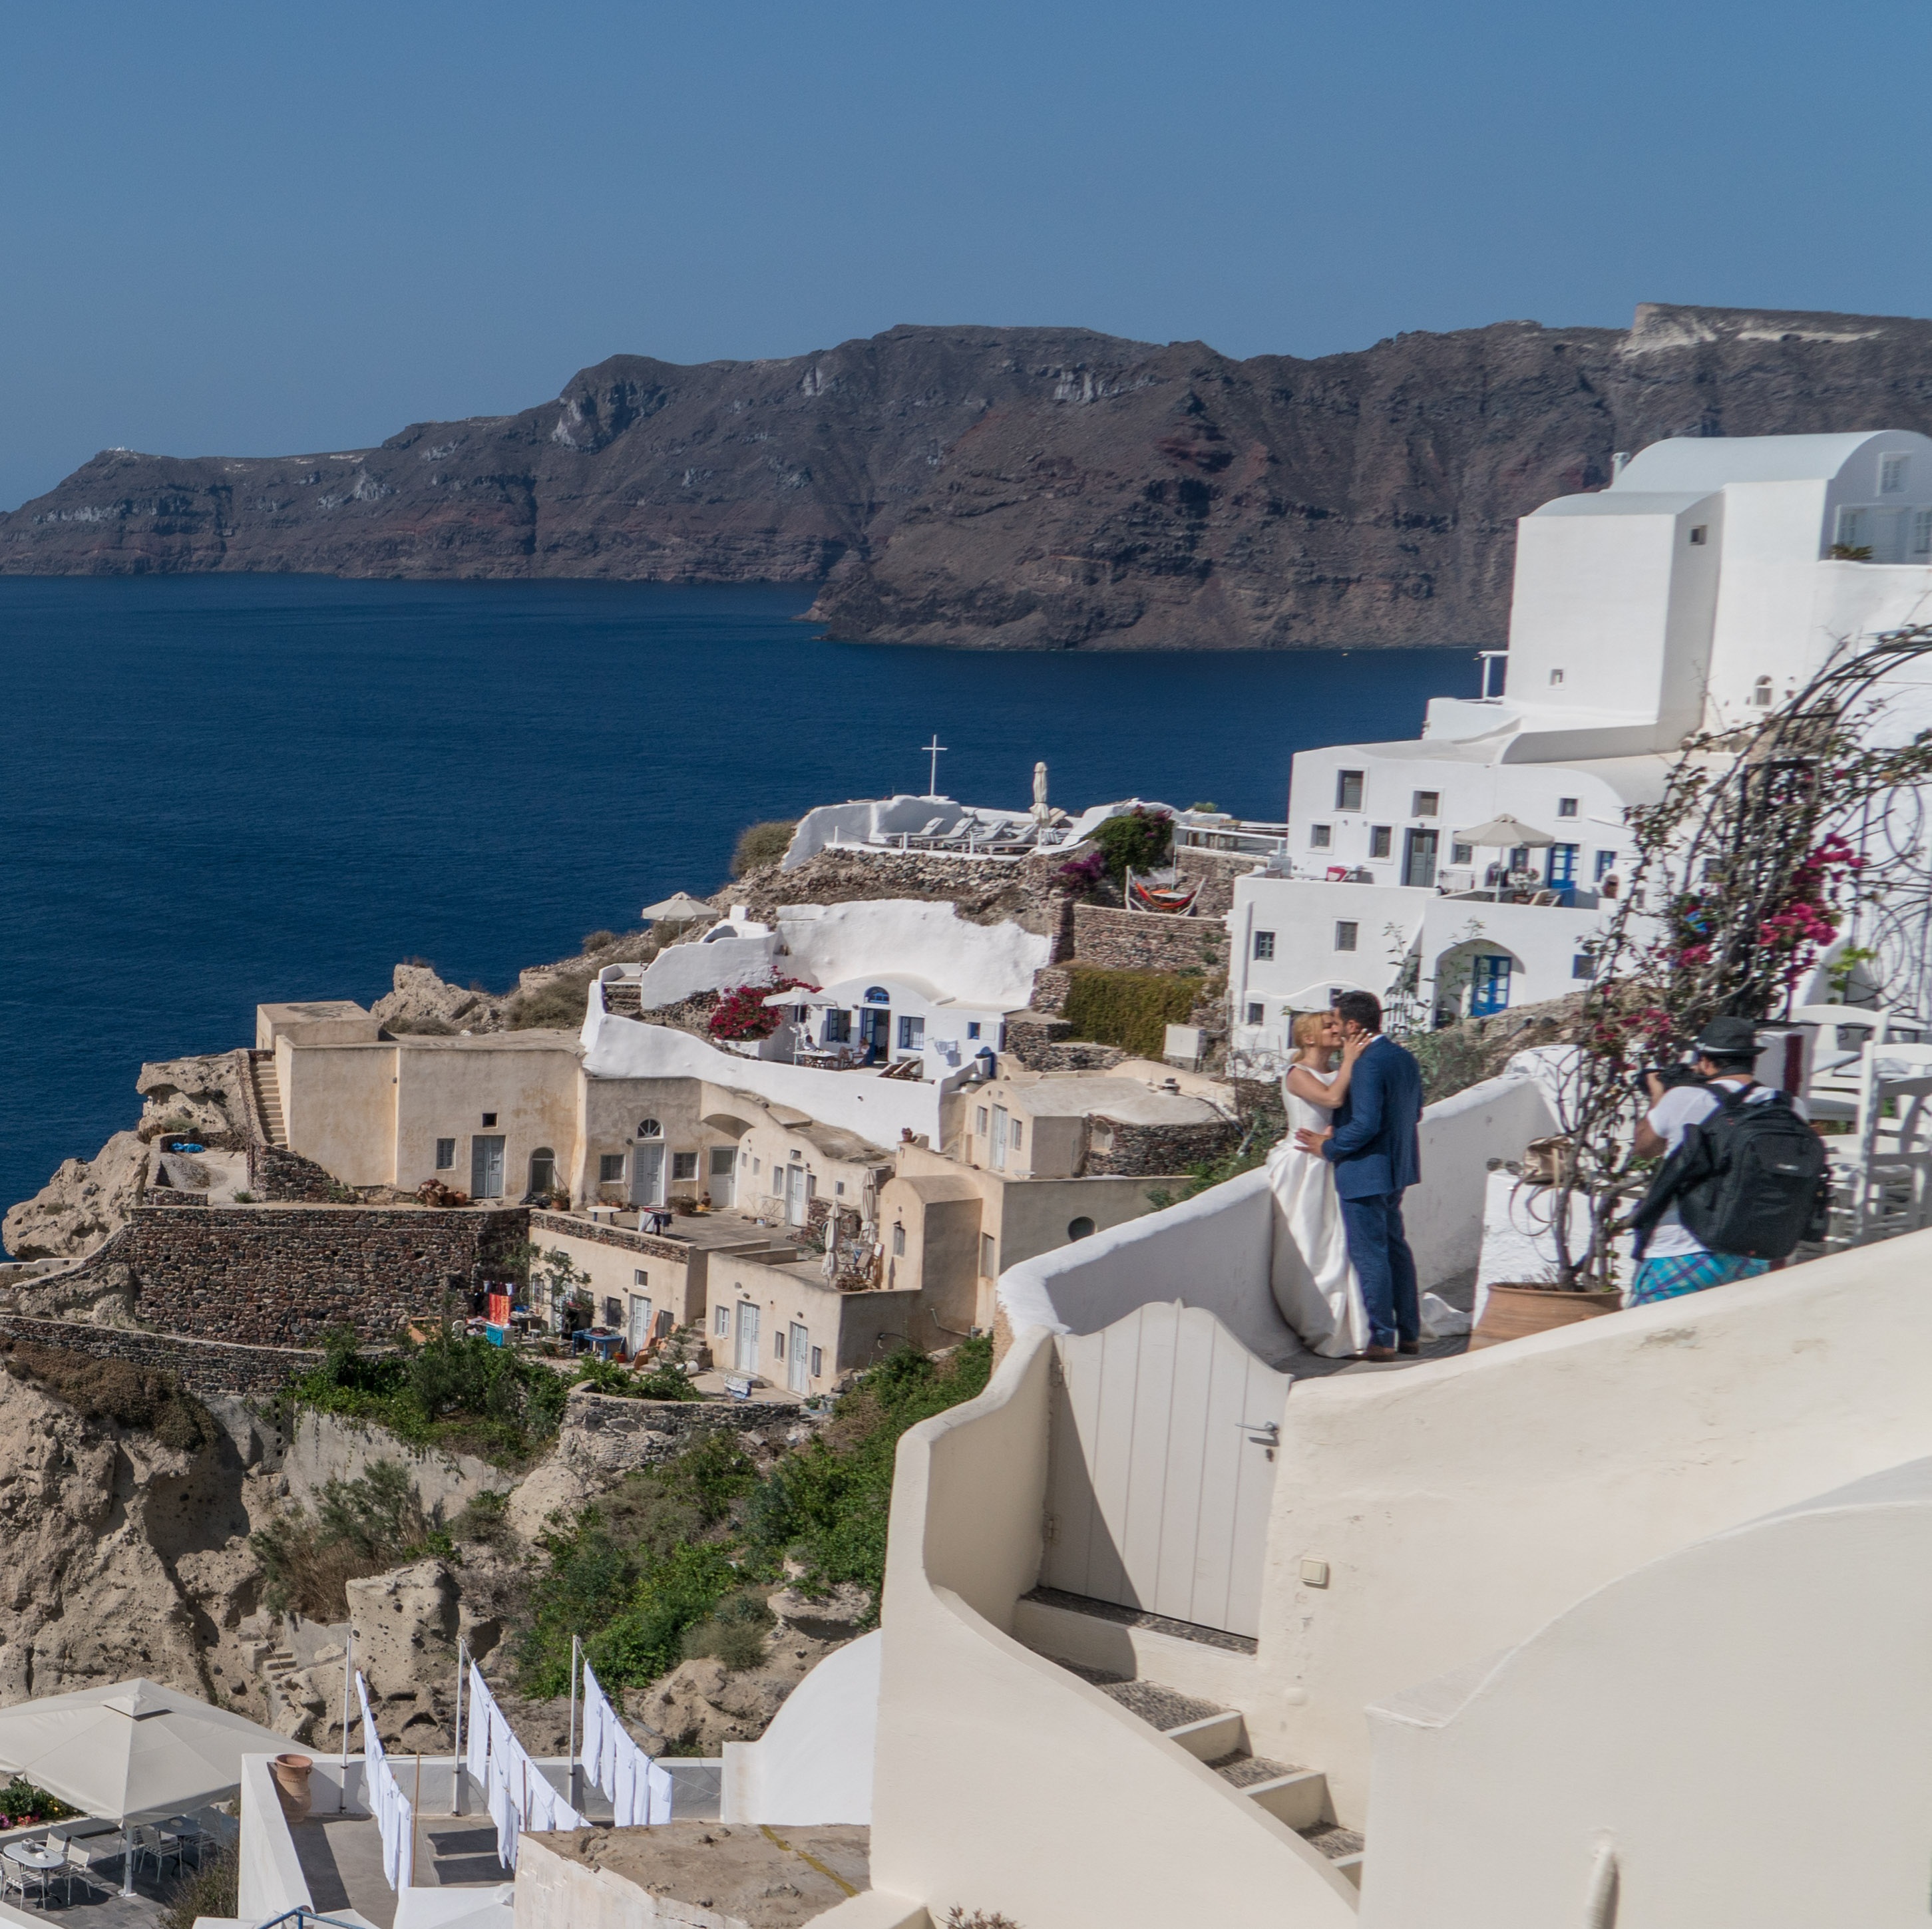
landscape, sea, coast, water, outdoor, person, architecture, people, sky, white, town, building, summer, vacation, travel, village, europe, greek, mediterranean, bay, island, couple, tourism, terrain, wedding, santorini, greece, culture, famous, cape, touristic, oia